ISOLDE

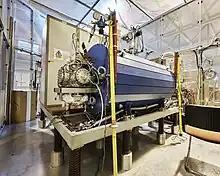
REXEBIS, the Electron Beam Ion Source, at ISOLDE

REXEBIS uses a strong magnetic field to focus electrons from an electron gun in order to produce highly charged ions. The ions are confined radially and longitudinally, after which they will undergo stepwise ionisation through electron impact. A mass separator is required to separator the subsequent ions, due to the small intensity after being extracted from EBIS.